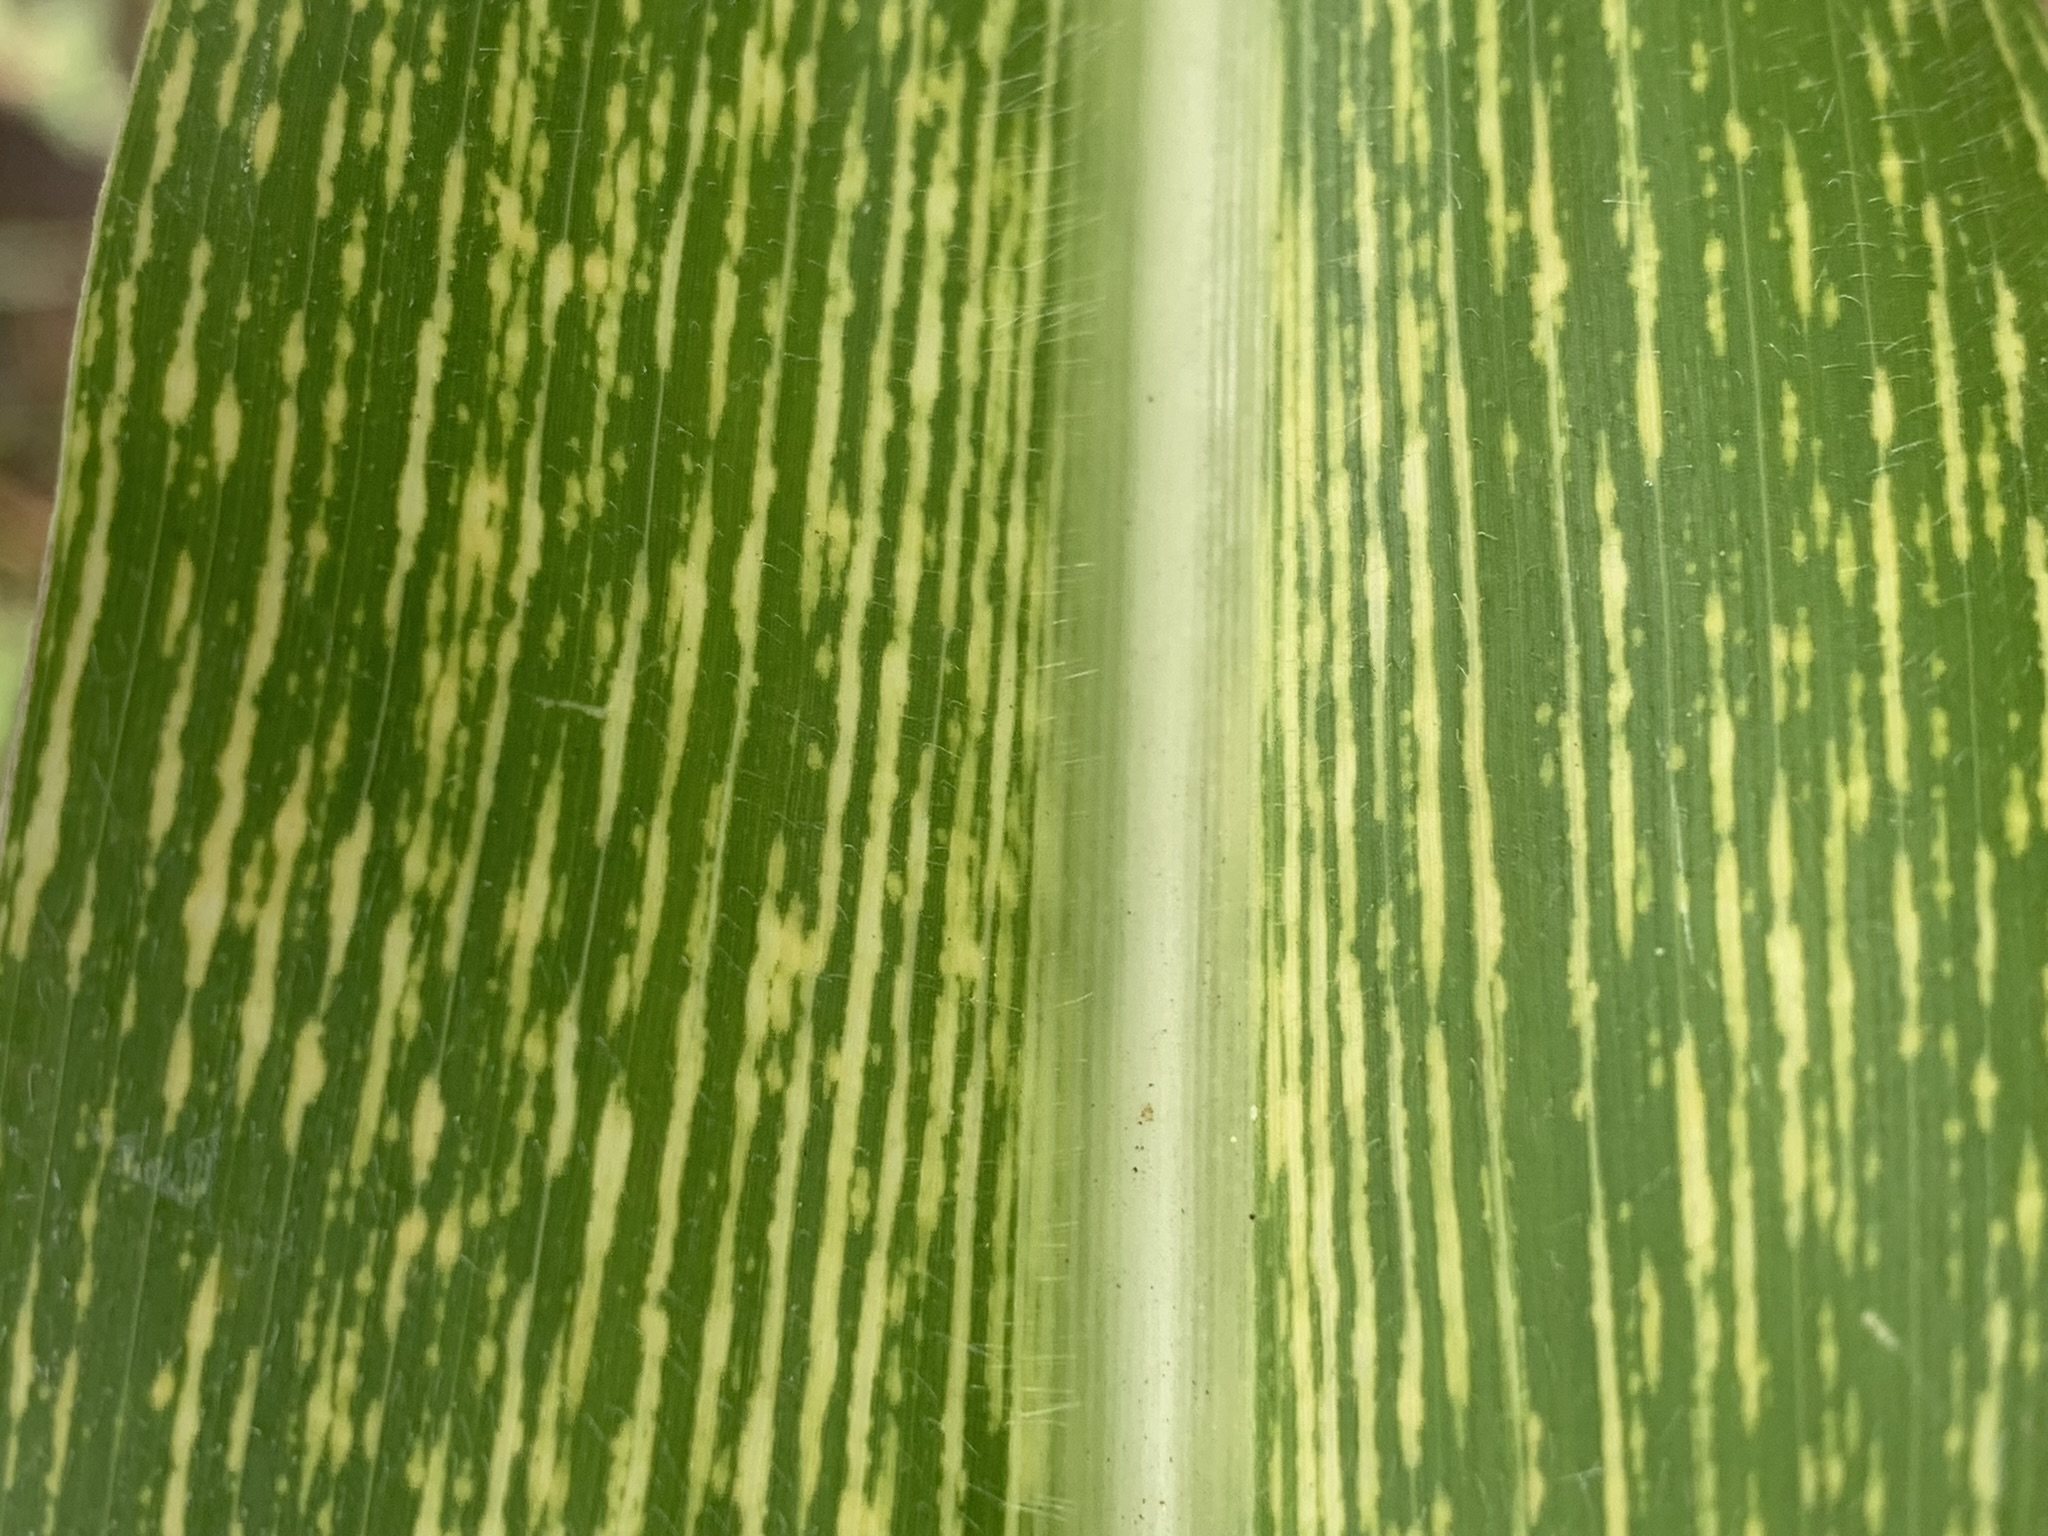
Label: MSV